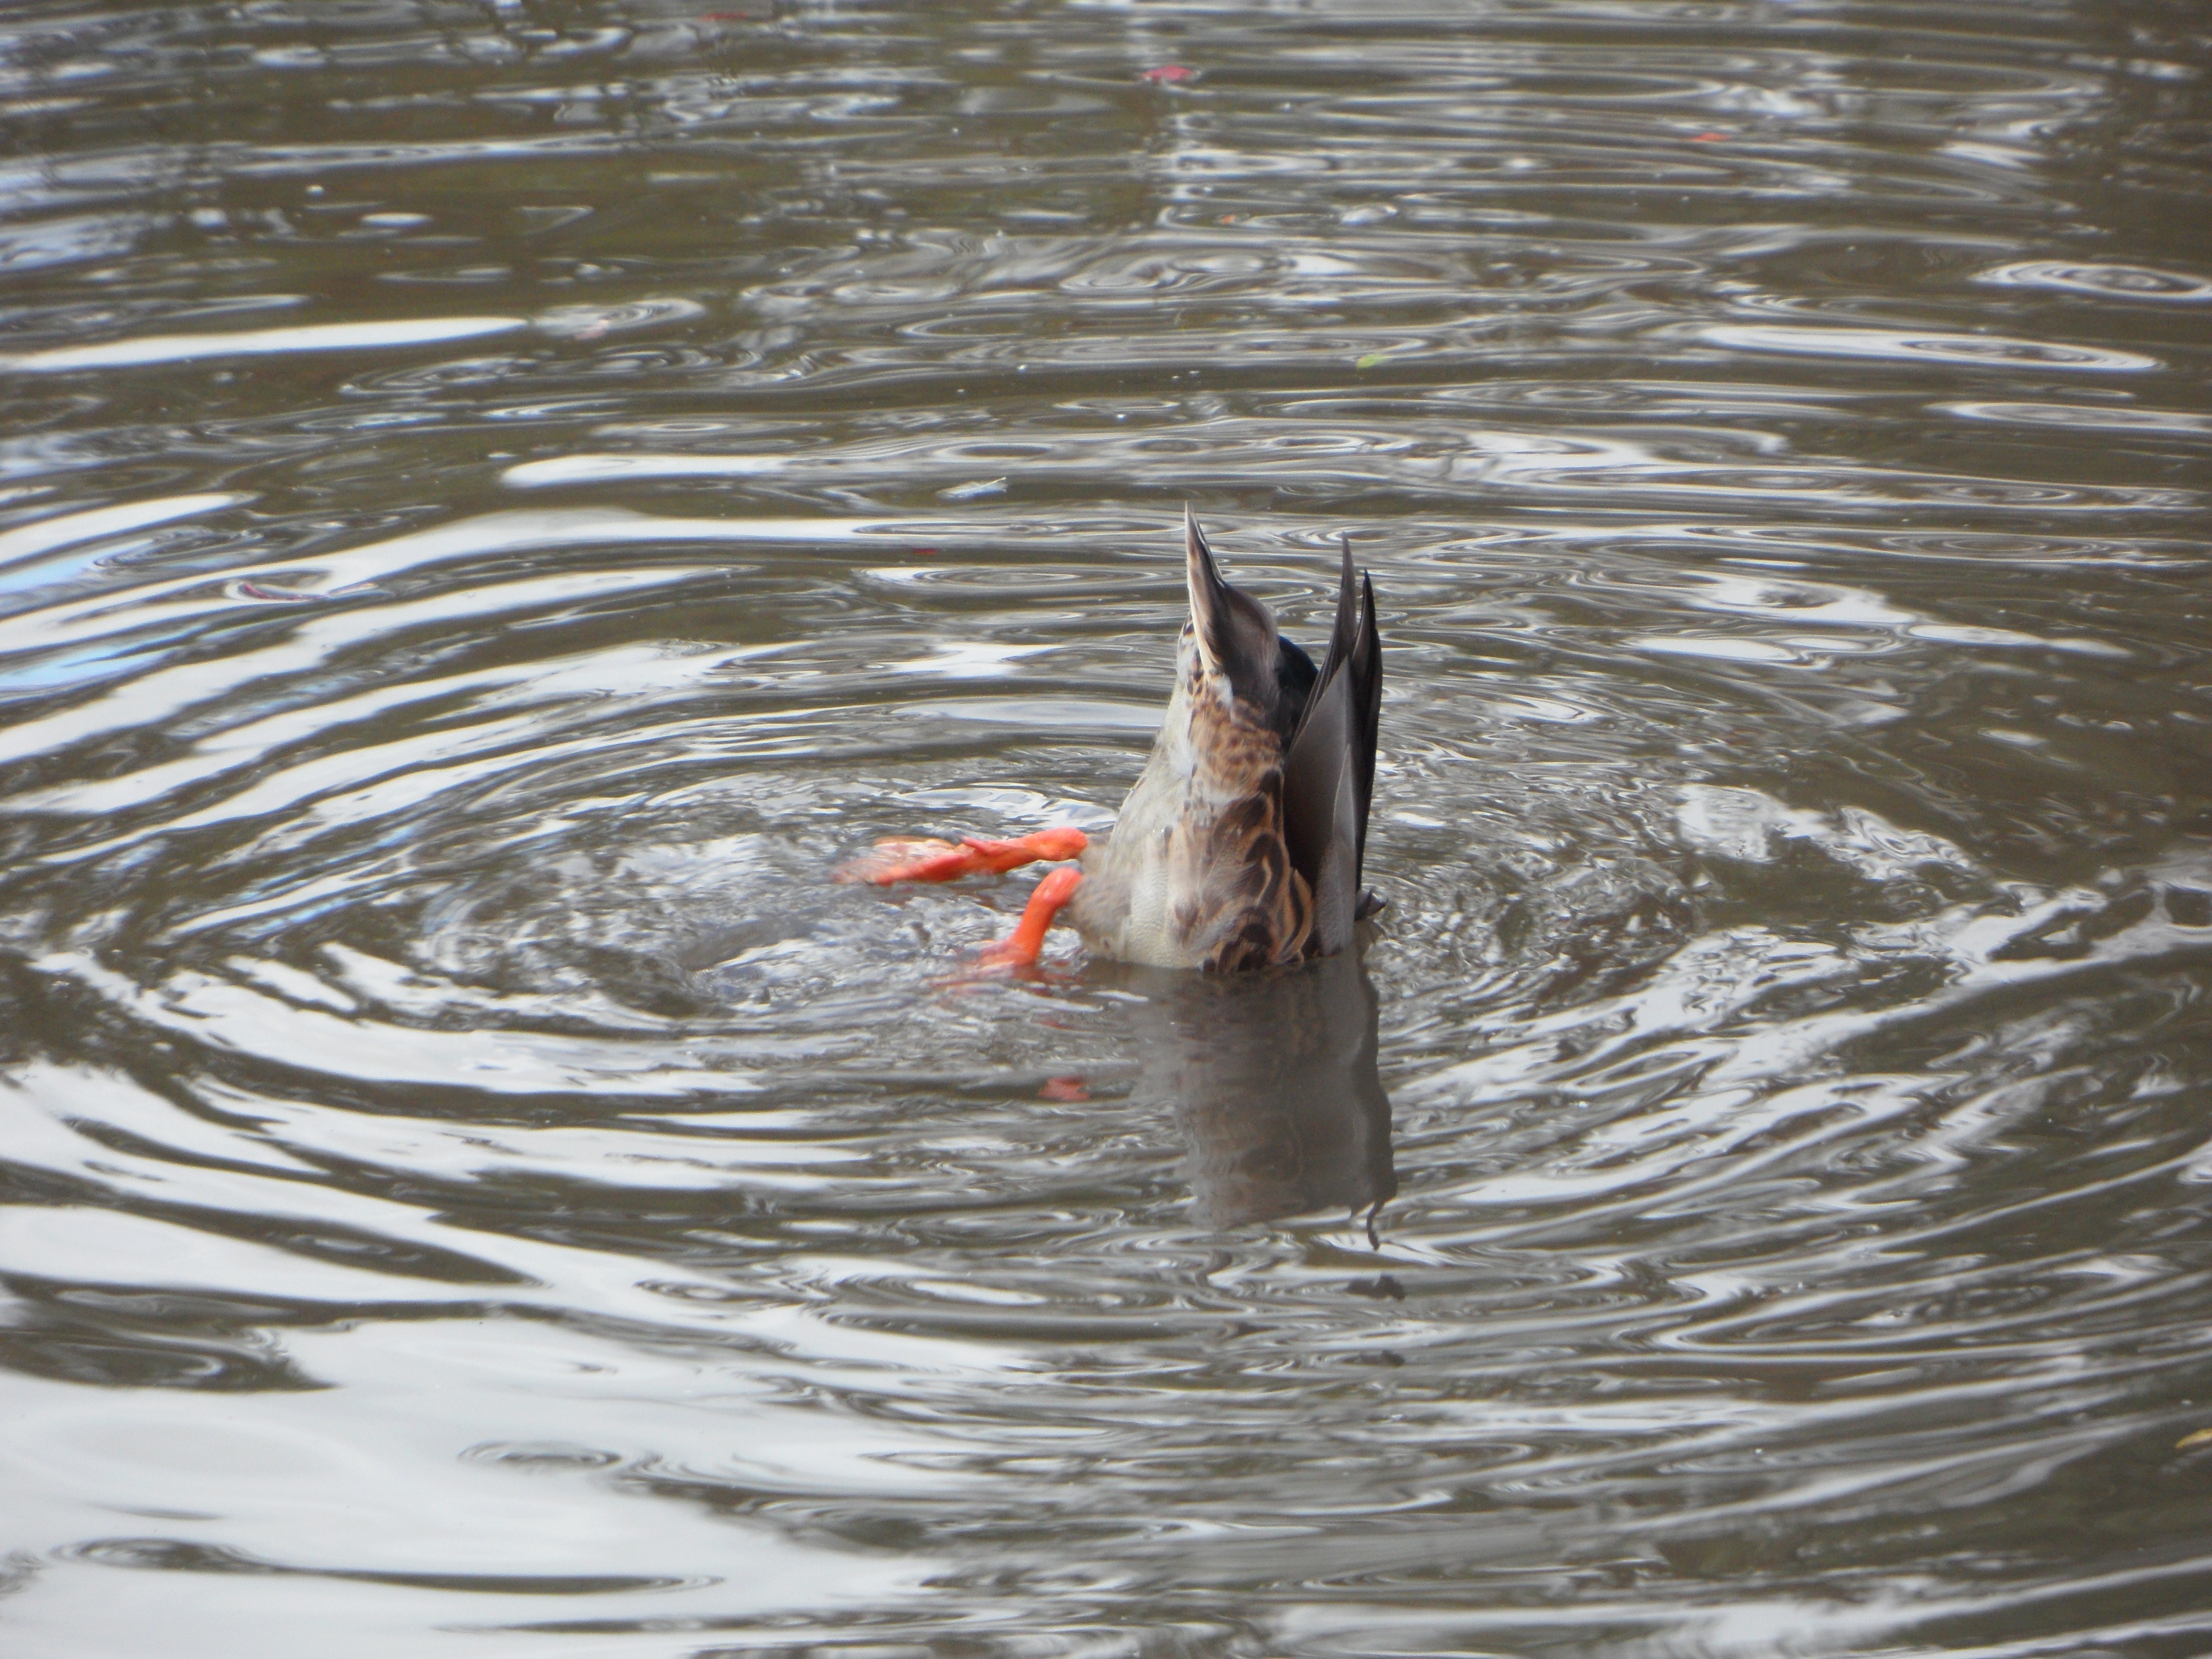
water, bird, wildlife, reflection, fauna, duck, beams, vertebrate, water bird, foraging, mergus, shorebird, rump, seaduck, ducktail, water rings, head in the water